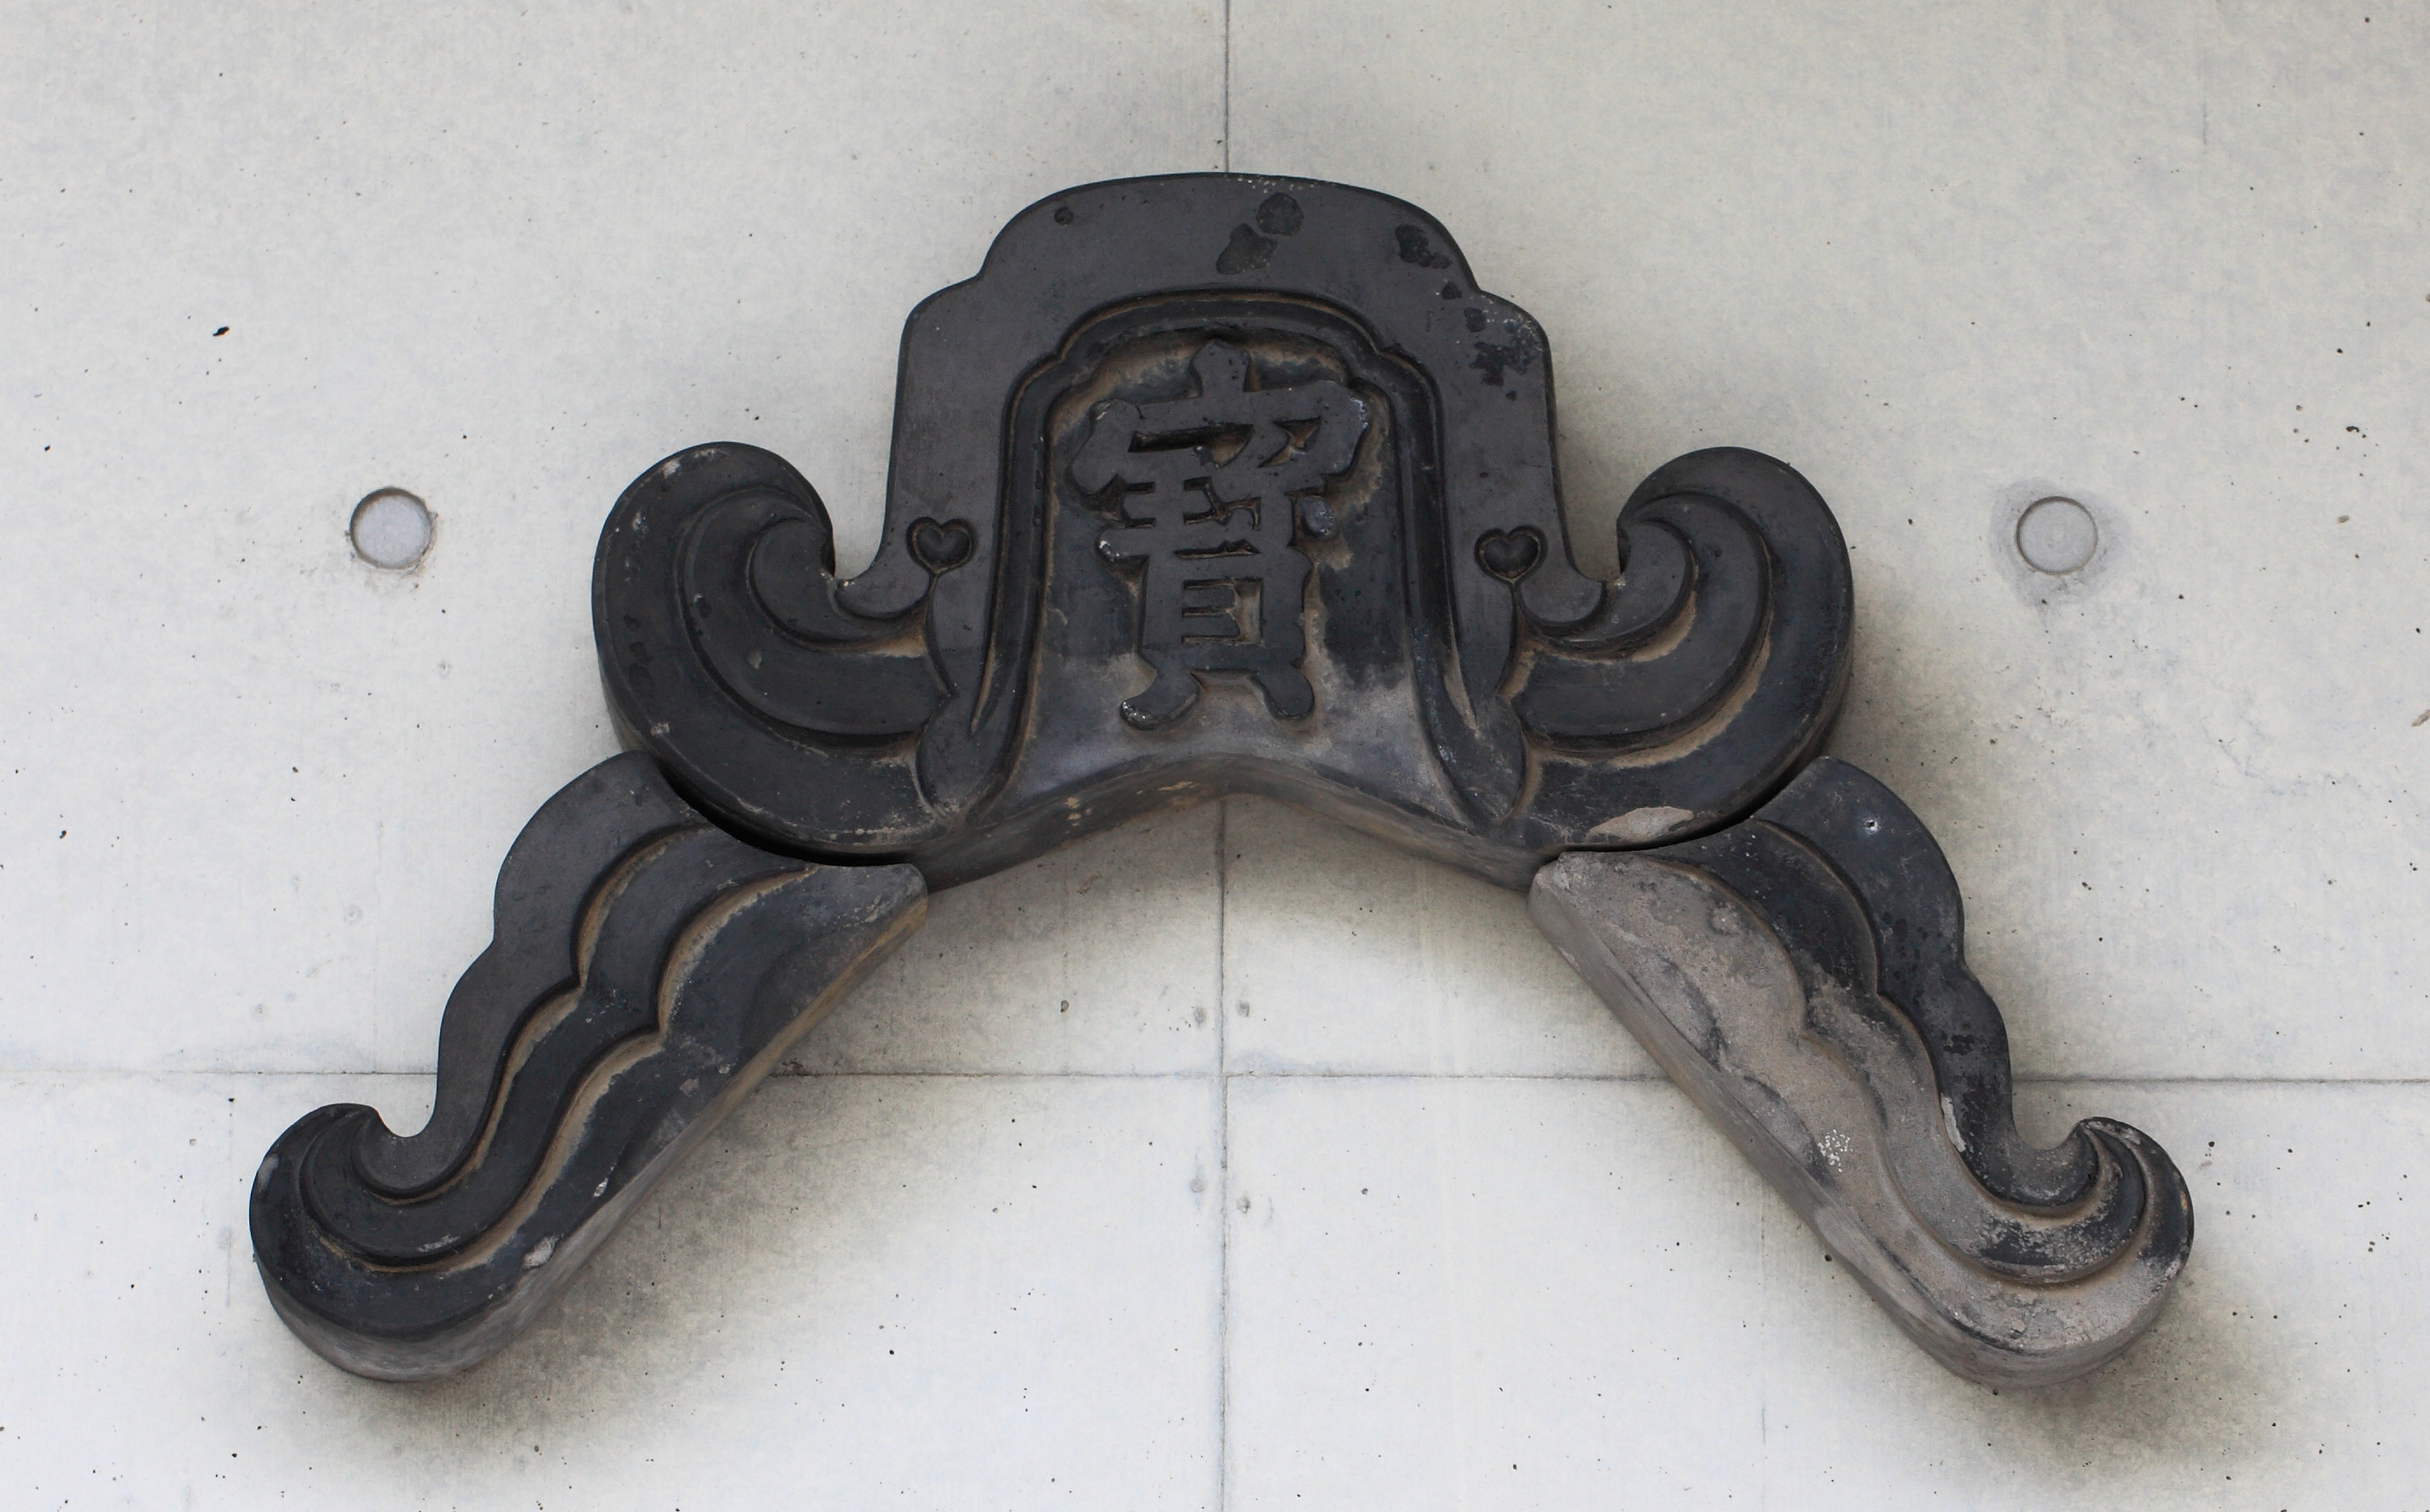
wheel, high, product, 5d, iron, hires, markii, hi, res, resolution, chiba, noda, takanashi, kamihanawa, roofingtile, automotive exterior